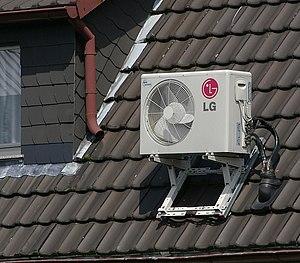
La climatisation est la technique qui consiste à modifier, contrôler et réguler les conditions climatiques d’un local pour des raisons de confort ou pour des raisons techniques.